Nando's

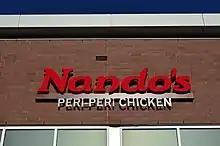
Nando's in Canada

Nando's has operated since 1994 in Canada. , there are 32 branches in Canada, with four in Alberta, 17 in British Columbia, and 11 in Ontario.